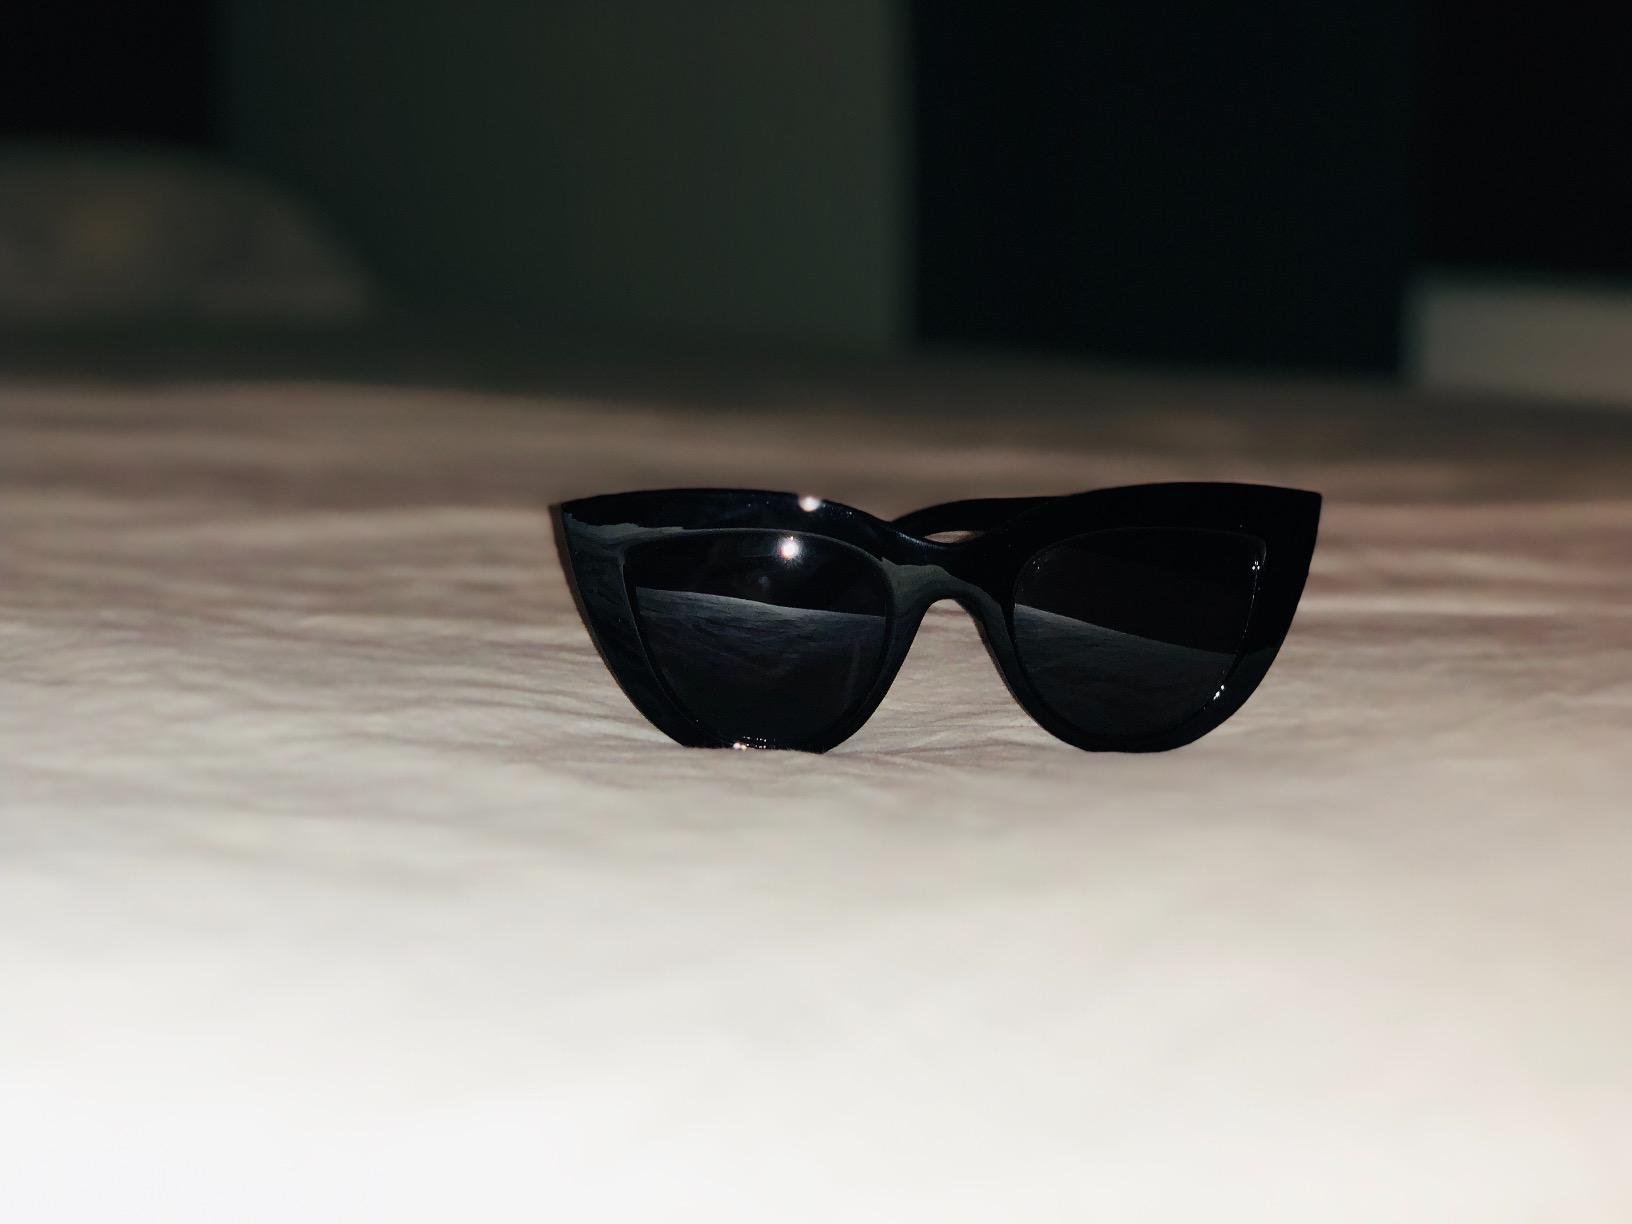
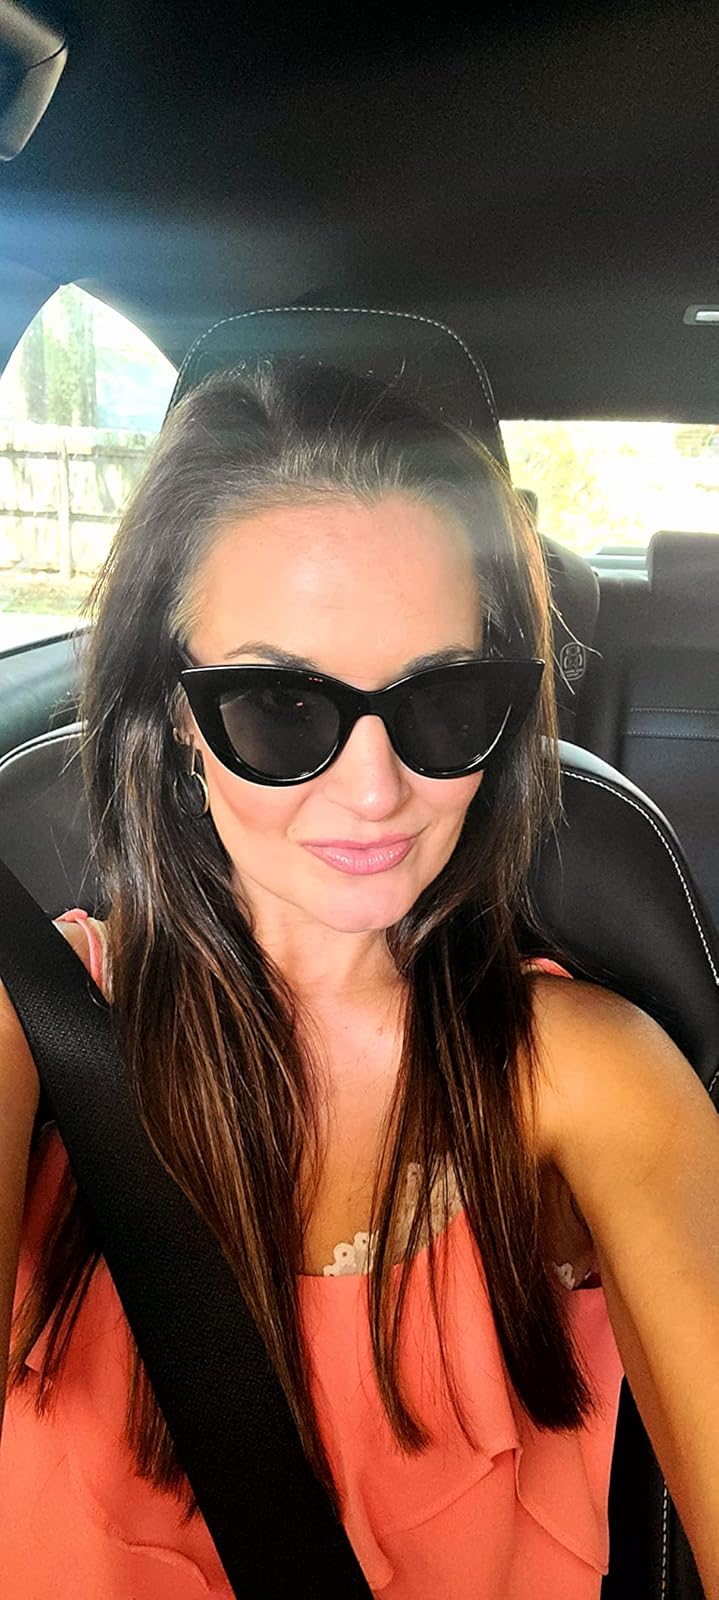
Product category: accessories_sunglasses
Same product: yes